Pame people

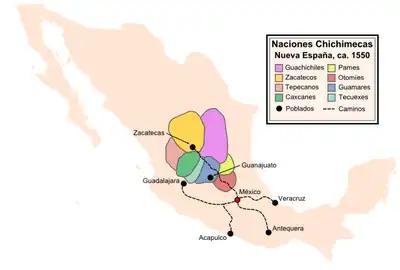
Map of the Pame and surrounding nations during the 16th century

Prior to colonization, the Pame were traditionally traders who established relationships "with and even speaking the dialects of many other Indigenous groups" in the region. As a nomadic population, they were also "known as skilled hunters and fierce warriors." The Pame were closely related with the Mesoamerican culture to the south, which "differed from other Chichimeca groups," as "some Pame rancherias lived intermingled with Nahua, Otomi, and Purépecha settled villages on the northern frontier of Mesoamerica and apparently were aware of Mesoamerican agricultural techniques."